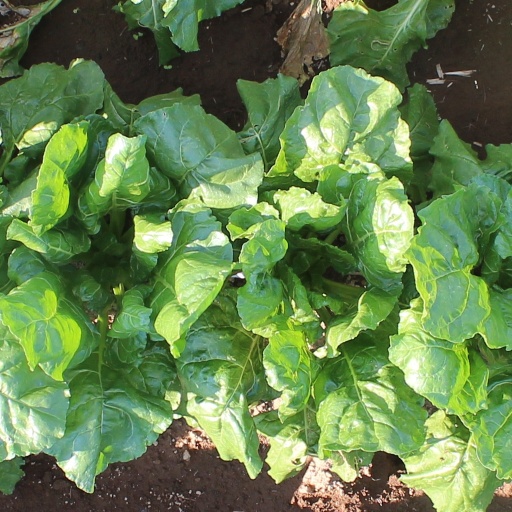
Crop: sugar beet